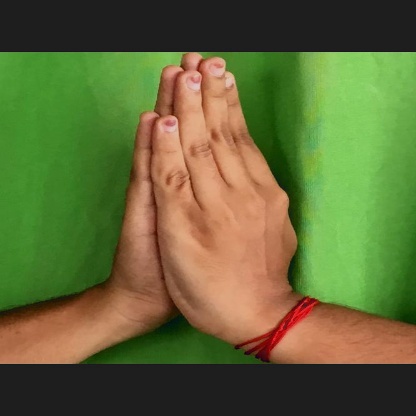
Mudra: Anjali